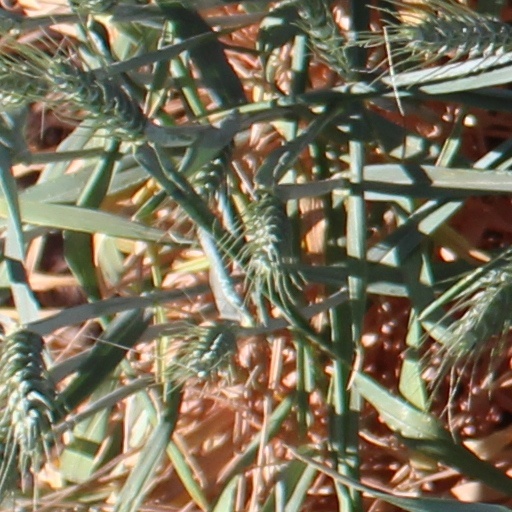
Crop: wheat